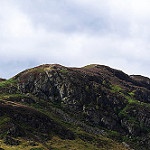
Label: mountain